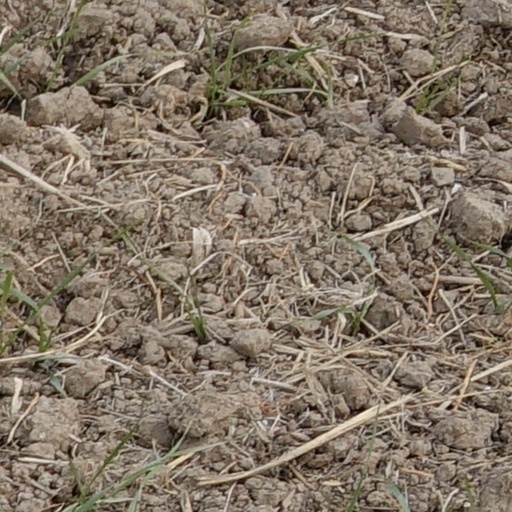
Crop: wheat